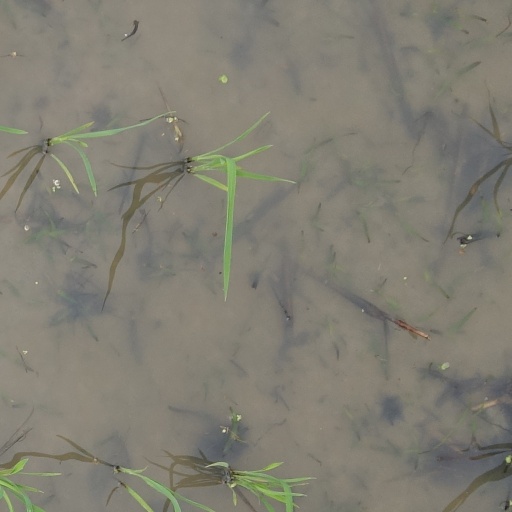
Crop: rice